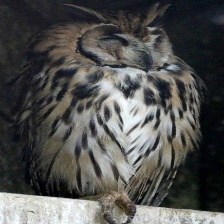
Species: STRIPED OWL
Scientific name: ASIO CLAMATOR
ImageNet parent category: great_grey_owl